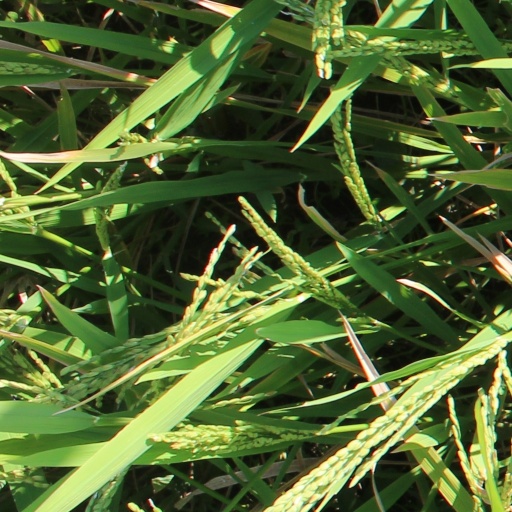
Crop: rice